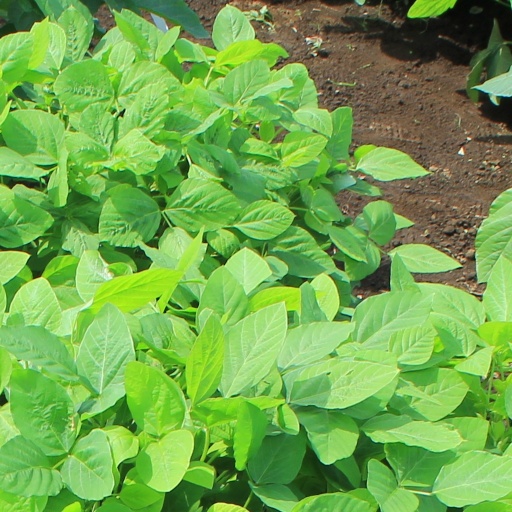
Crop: soybean